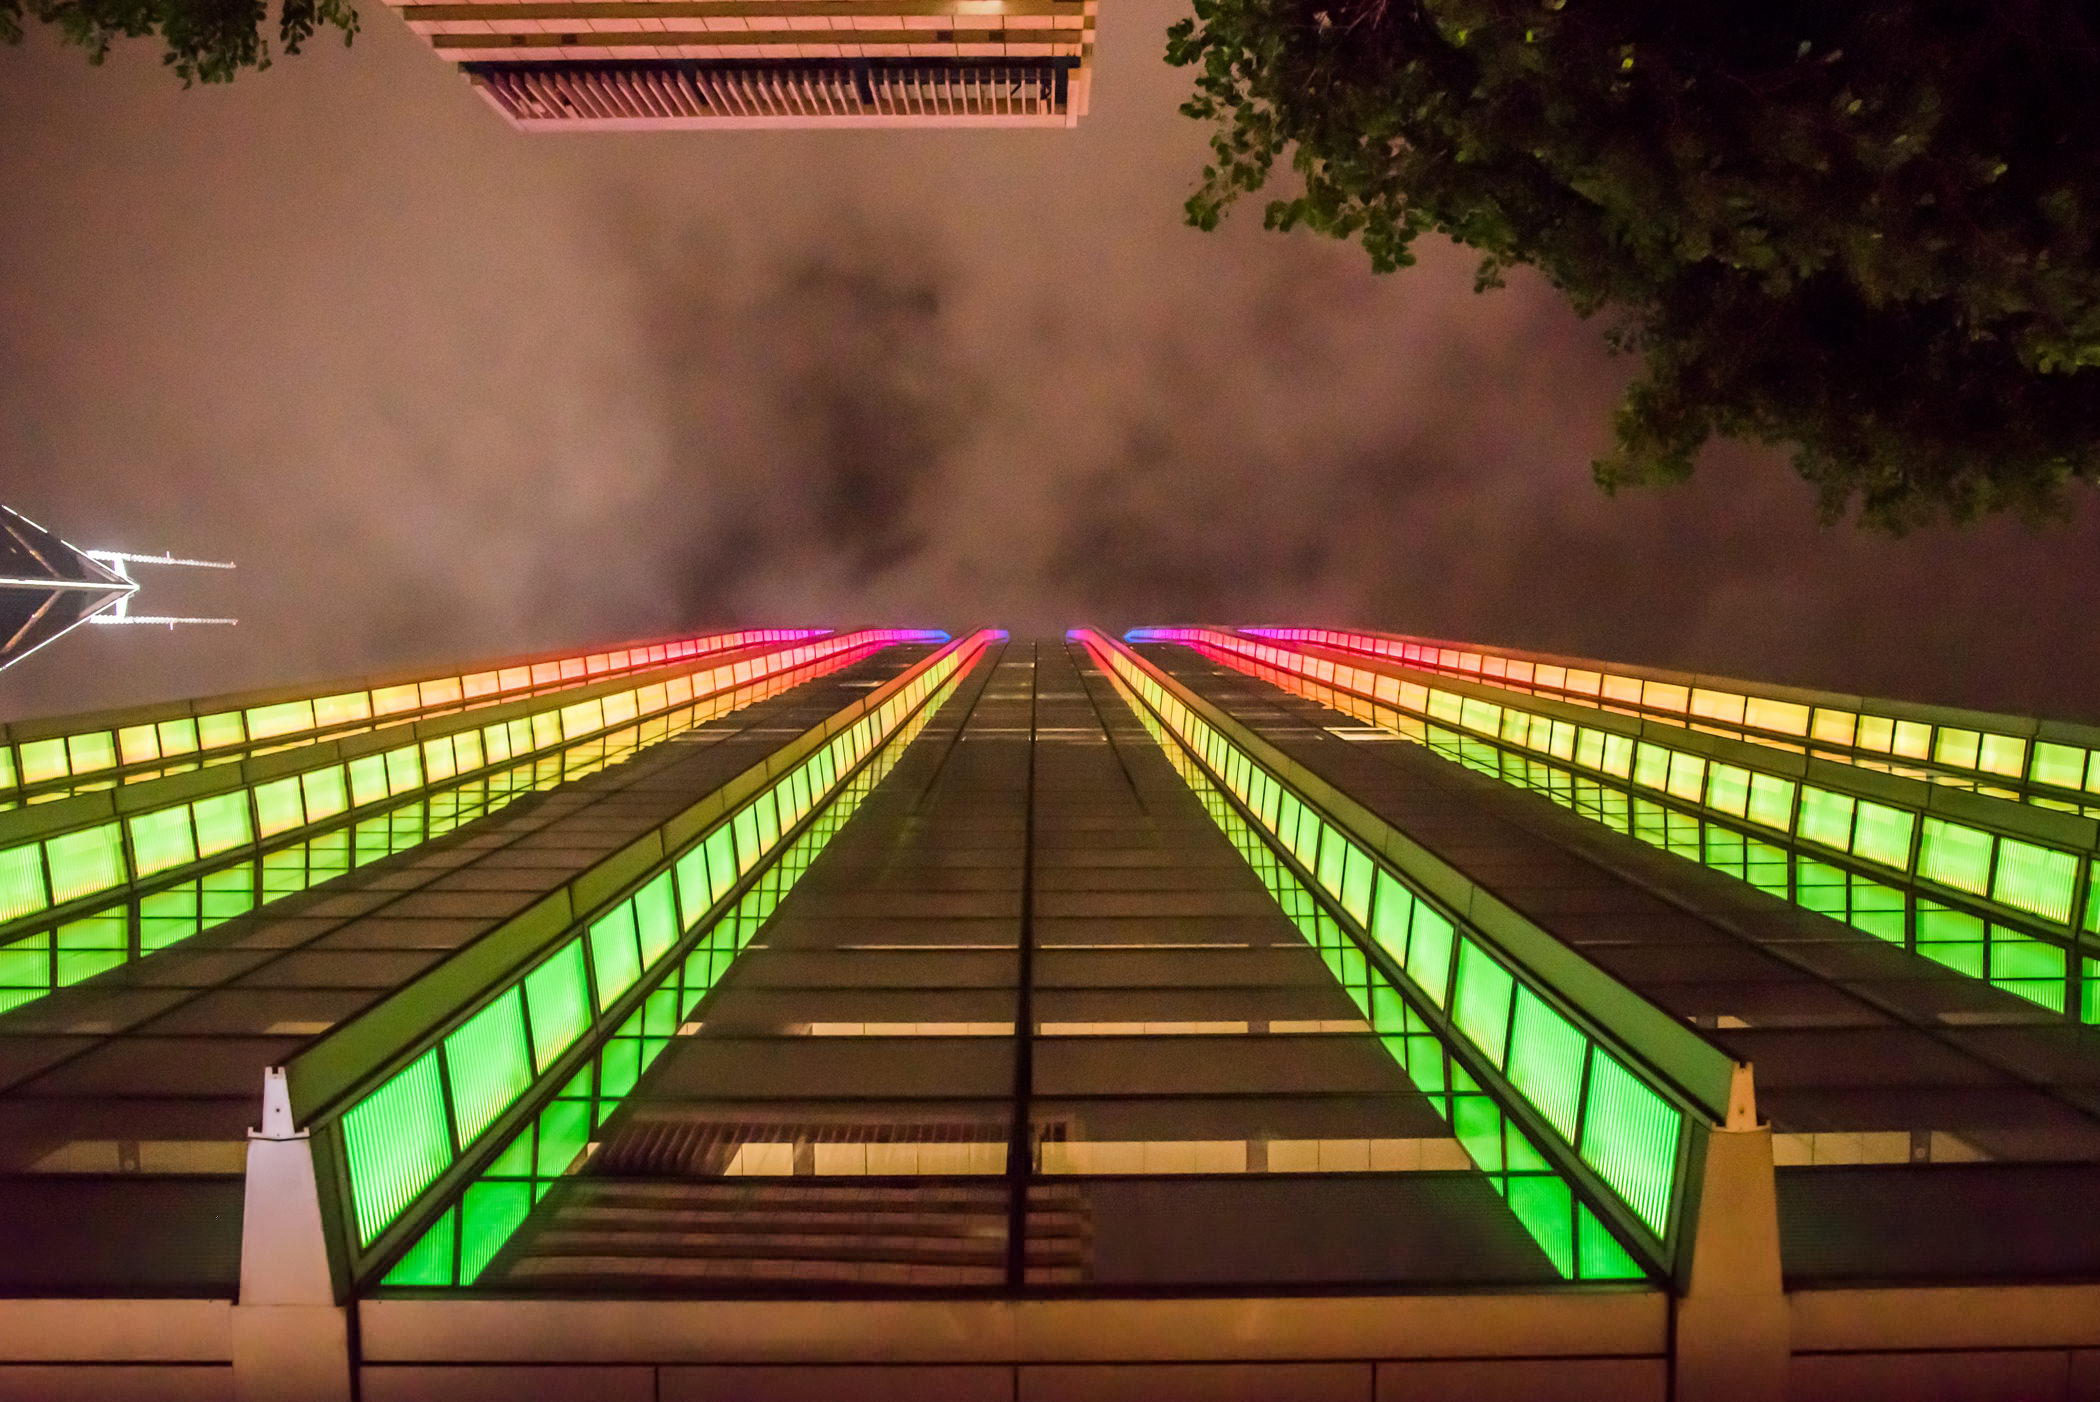
light, lighting, night, sky, architecture, animation, nonbuilding structure